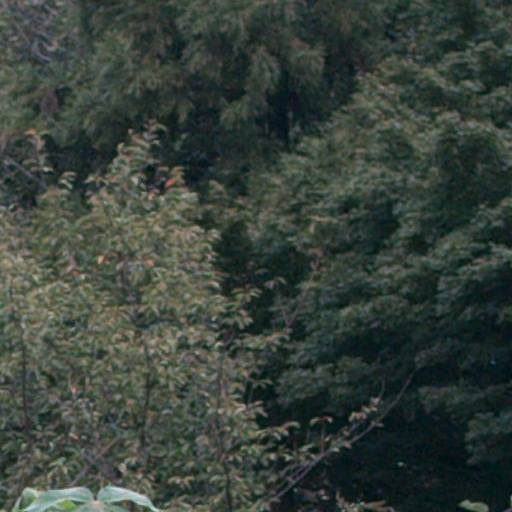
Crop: cassava